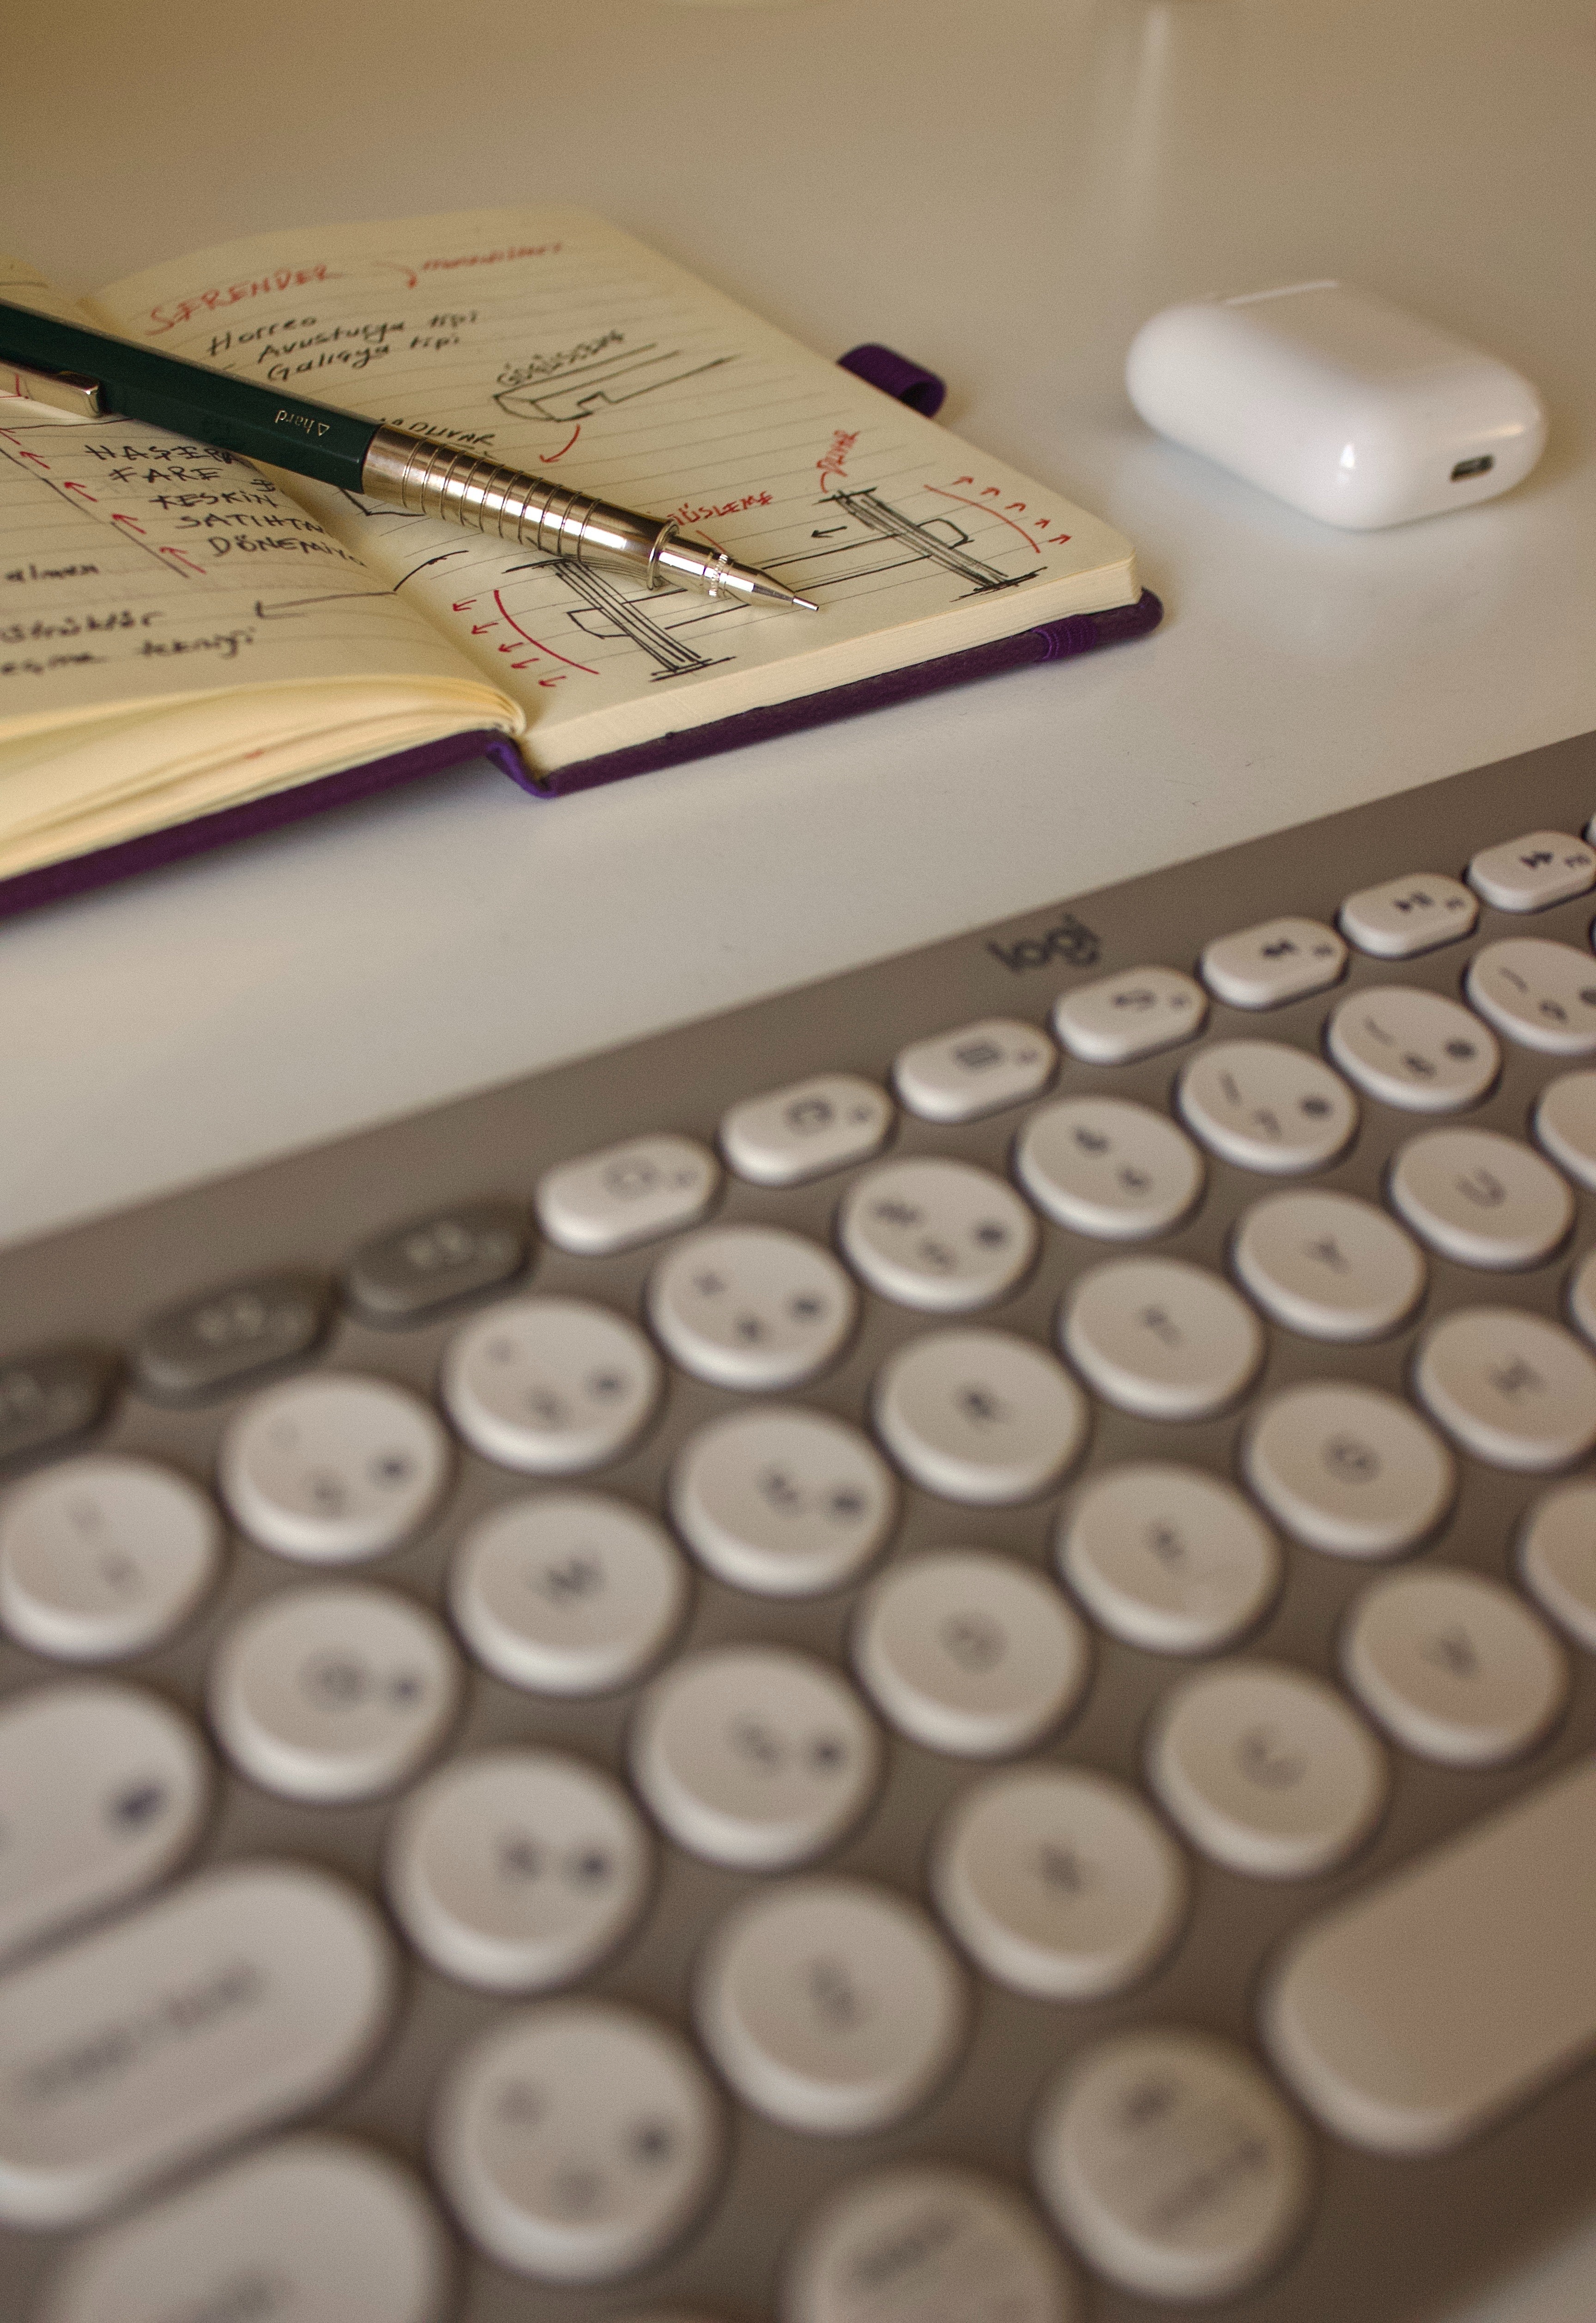
note, input device, peripheral, space bar, office equipment, personal computer, font, gadget, office supplies, technology, computer, mouse, electronic device, handwriting, computer hardware, computer keyboard, electronic instrument, musical instrument, table, computer component, number, wood, personal computer hardware, keyboard, metal, Office instrument, stationery, netbook, still life photography, laptop part, document